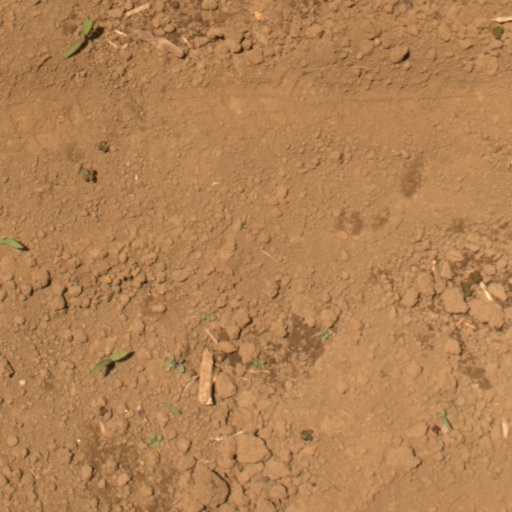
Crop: Jerusalem artichoke